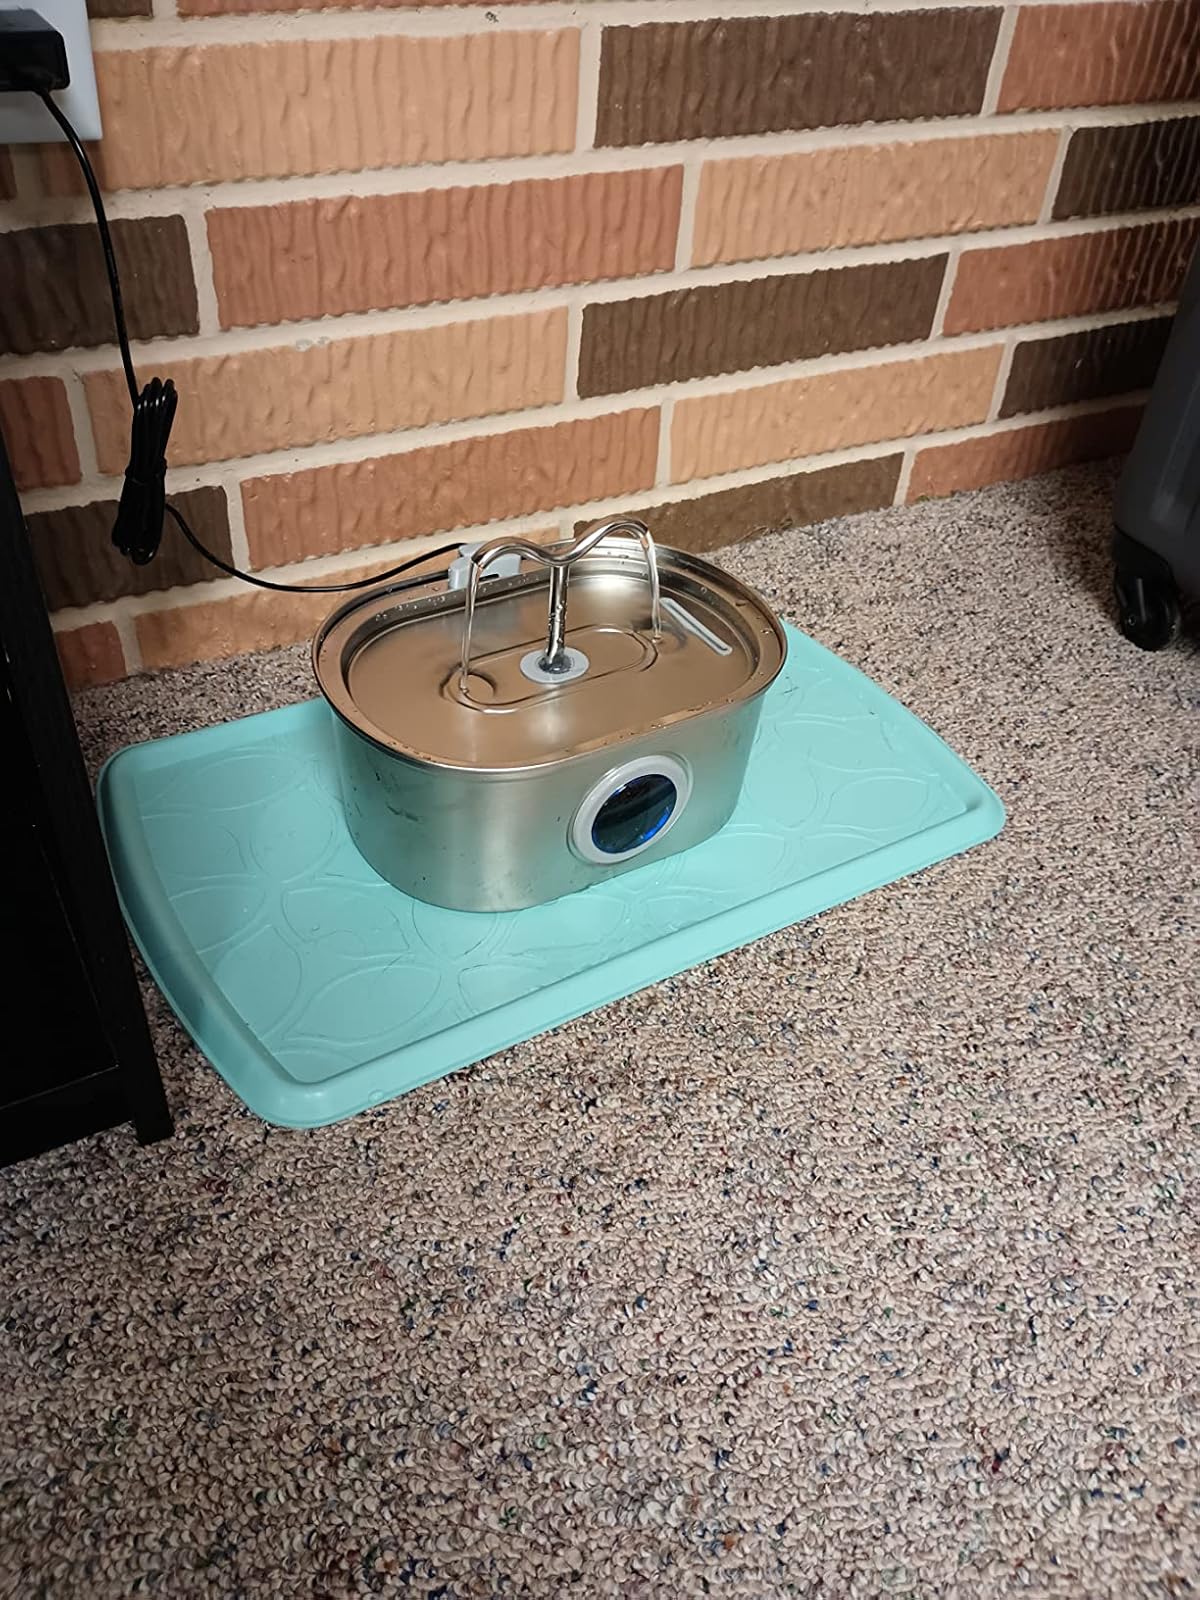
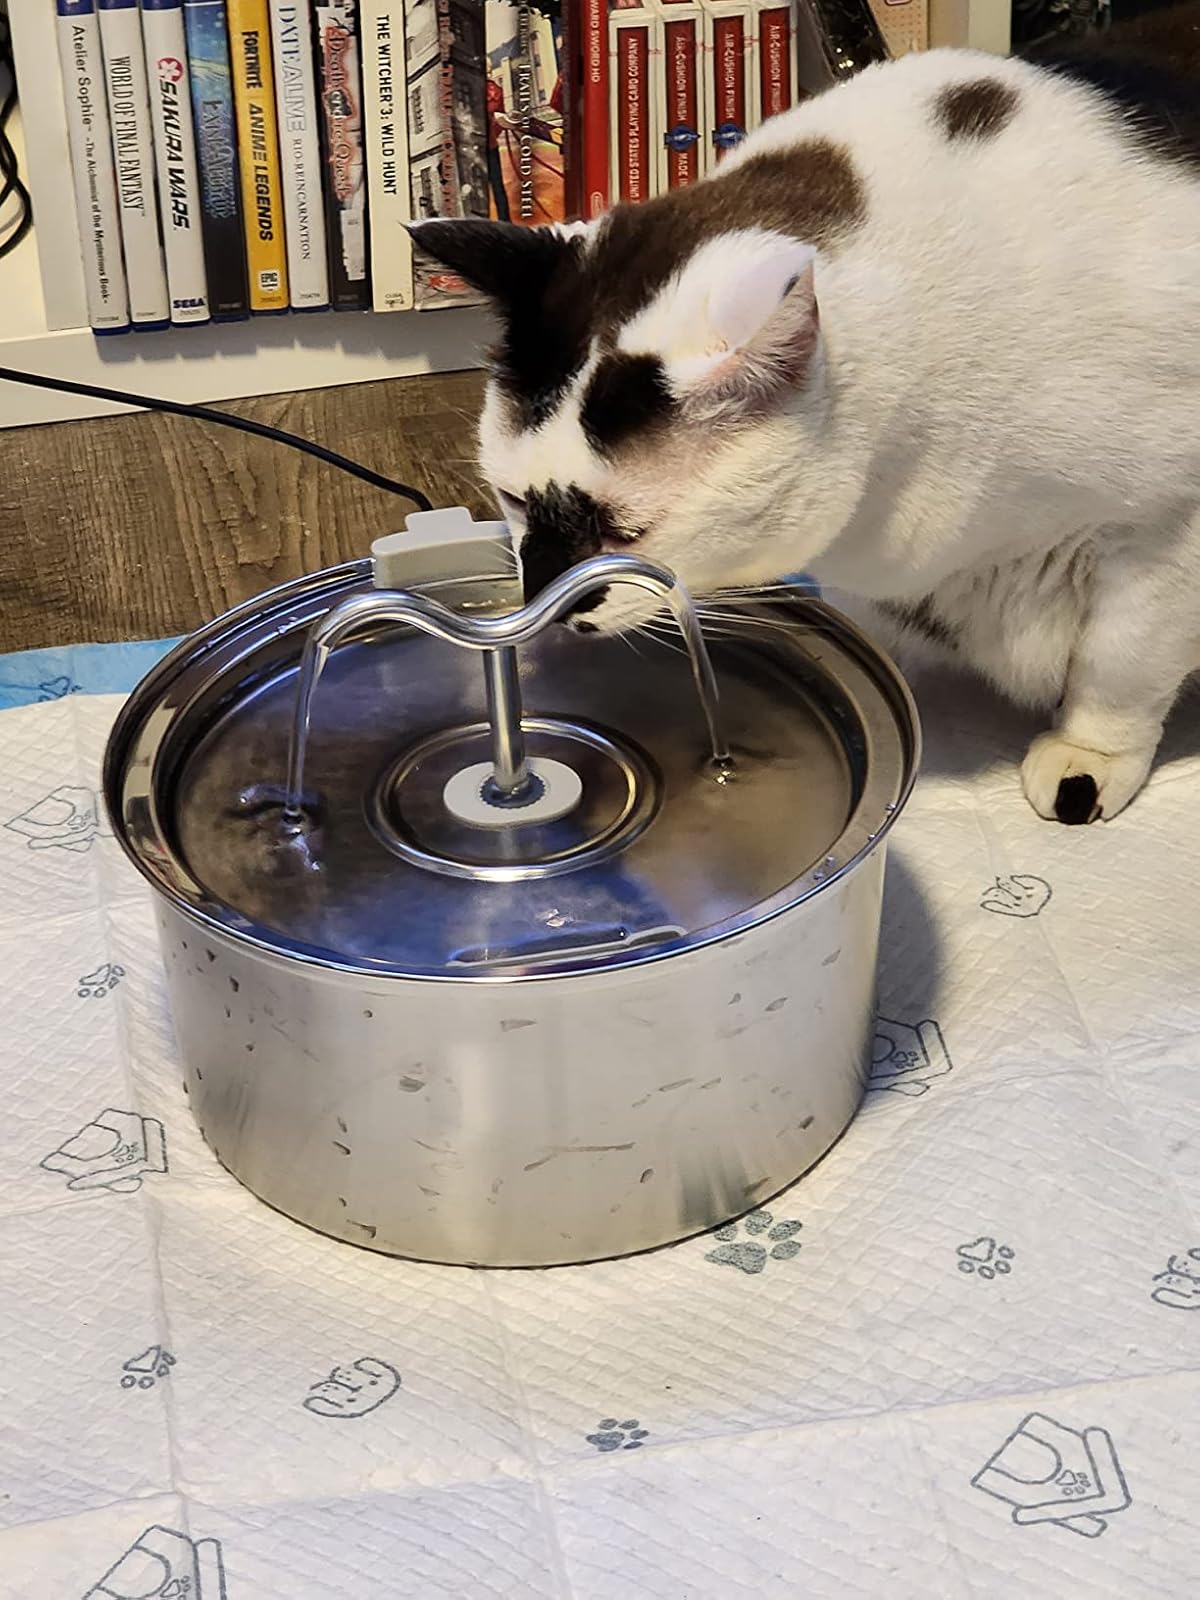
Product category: items_bowl
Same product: no